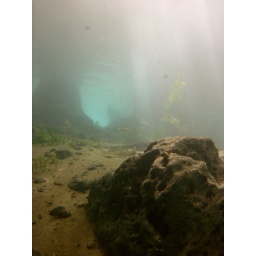
View out towards the lake from the mouth of Hole in the Wall. Cypress tree on left.